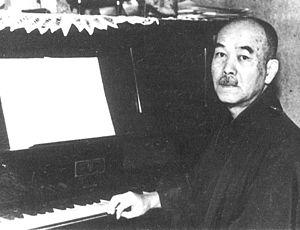
Tōkichi Setoguchi, 28 juin 1868 – 8 novembre 1941 est un compositeur, professeur, chef d'orchestre et clarinettiste japonais.